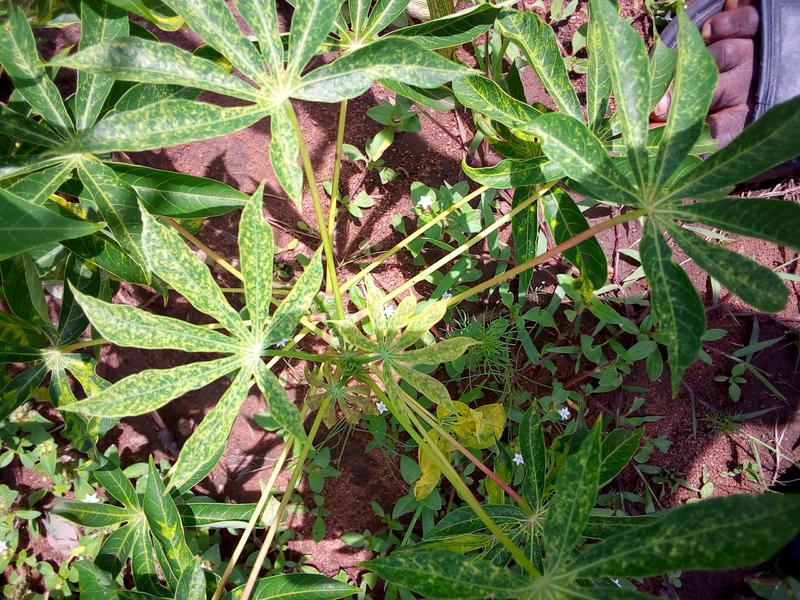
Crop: cassava
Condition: green_mottle